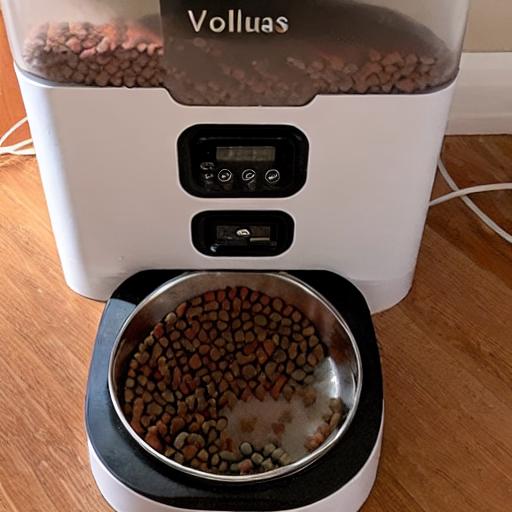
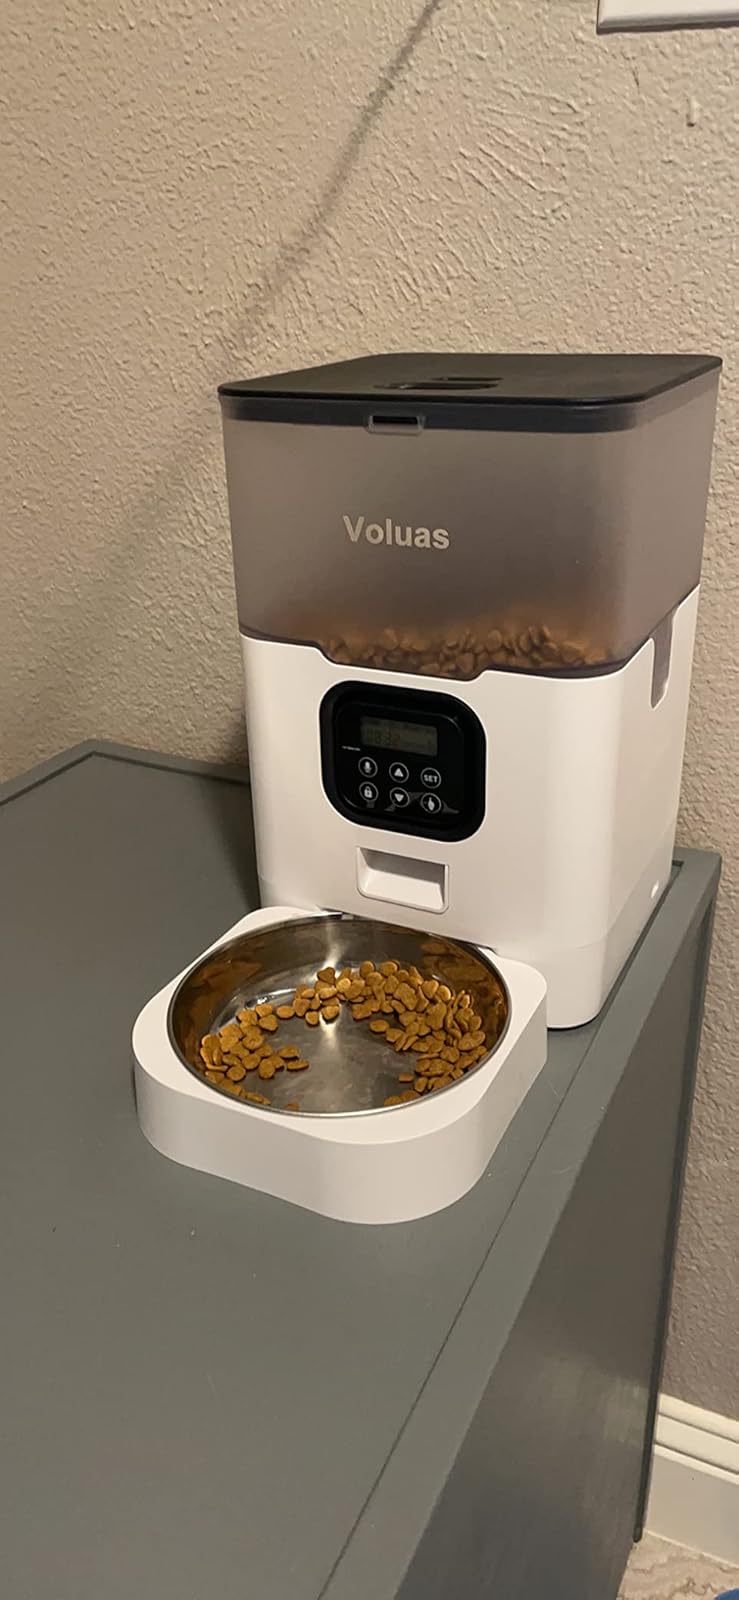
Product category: items_feeder
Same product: no